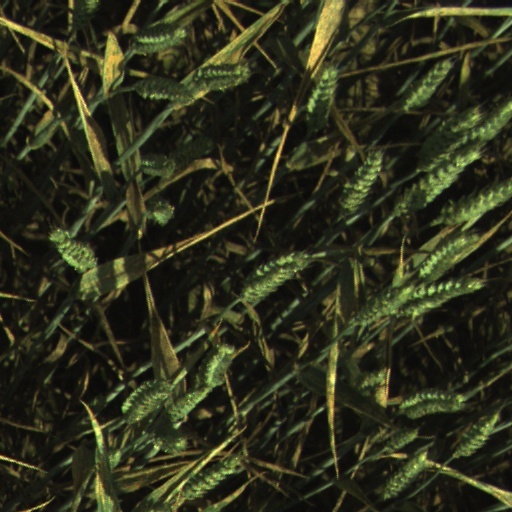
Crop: wheat